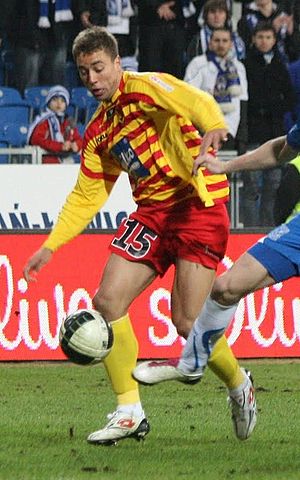
Thiago Rangel Cionek
Thiago Rangel Cionek er en polsk fodboldspiller, der spiller som forsvar i SPAL.